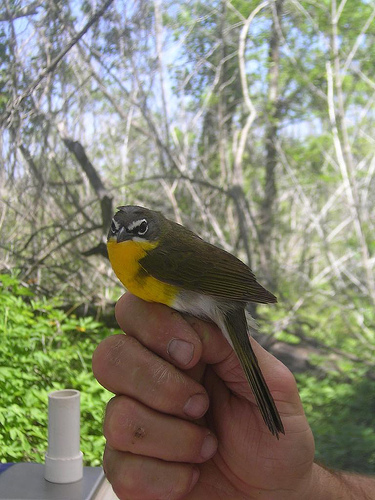
a small bird with a yellow and white underbelly and green wings.
the bird has a small black bill and a yellow breast.
a small bird with white eyebrows, yellow breast, golden coverts and wingbars and white primaries,abdomen, and vent.
this small gray bird has a yellow breast and white eyebrows.
a yellow belly bird with a dark black back and a white marking around the eyes.
a brown and white bird with a bright yellow breast and a short, wide beak.
this cute little bird has a short bill, with a yellow throat, breast and white eyebrows with black eyering.
a small bird with a yellow breast and brown wings.
the small colorful bird has a breast that is a vibrant yellow color, and a crown that is mostly olive green.
a very small bird with a bright yellow throat and breast, it has white eyebrowns and eyering, its bill is very small and grey.
Species: Yellow Breasted Chat